Wagner Group activities in Africa

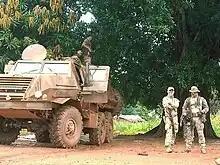
Russian mercenaries standing guard near an armored vehicle in the Central African Republic

In 2018, the Russian private military company (PMC) Wagner deployed its personnel to the CAR, ostensibly to protect lucrative mines, support the CAR government, and provide close protection for the president, Faustin-Archange Touadéra. The PMCs were also supposed to fill the security vacuum left by France's withdrawal. However, their deployment came despite the active arms embargo in place since 2013.